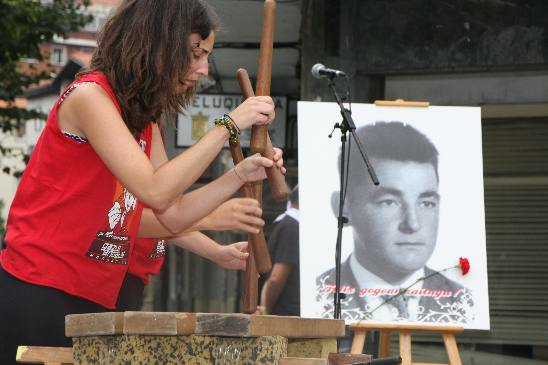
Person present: Yes